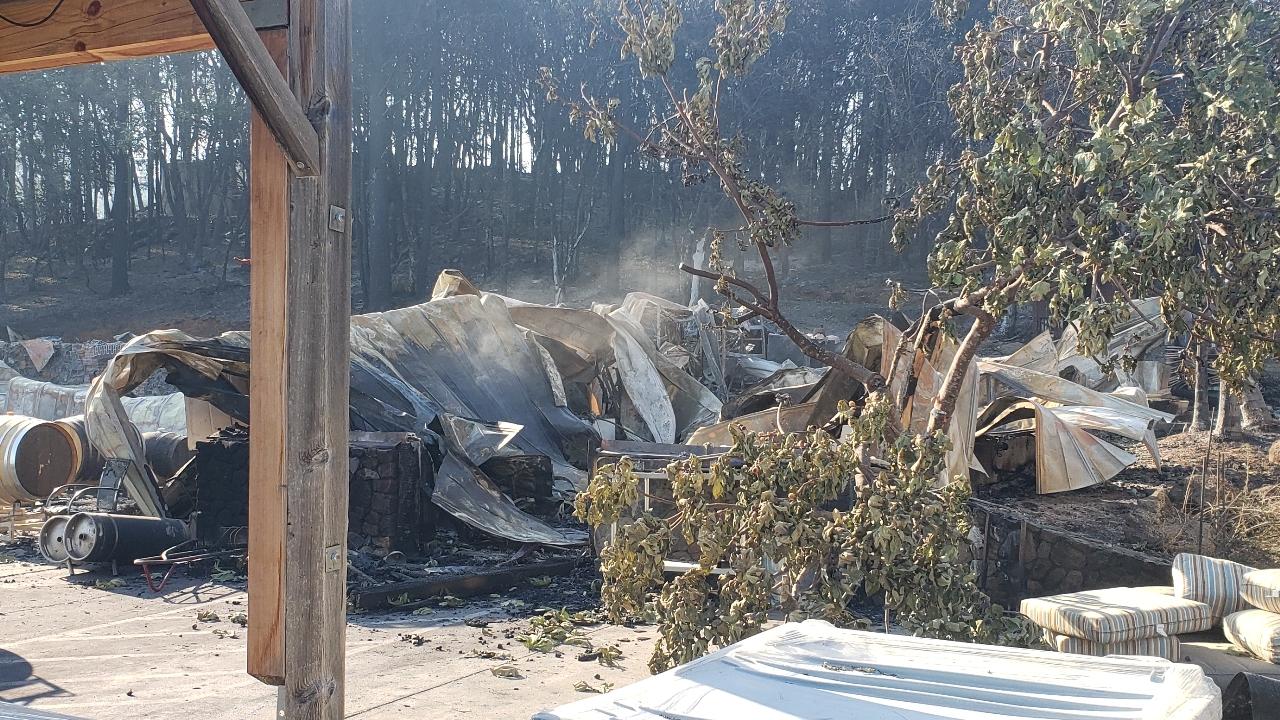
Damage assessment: destroyed